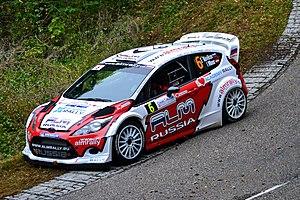
Rallye WRC France-Alsace 2012, ES2 Hohlandsbourg-Firstplan 1. Ford Fiesta RS WRC - Evgeny Novikov/Ilka Minor